Peñón de Vélez de la Gomera

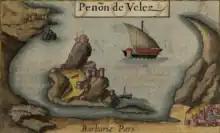
An illustrated inset showing from Jodocus Hondius's 1606 map of Fez and the Kingdom of Morocco.

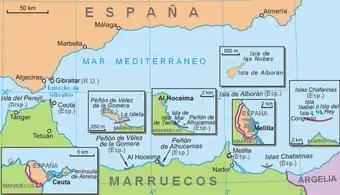
Current Spanish possessions in Northern Africa

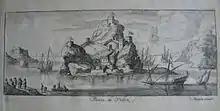
1692 engraving of the , by Lucas Vostermans of Antwerp

Portugal and Spain passed an agreement in 1496 in which they effectively established their zones of influence on the North African coast. As a result, Spain could occupy territory only east of . This restriction ended with the Iberian Union of Portugal and Spain in 1580 under Philip II after the 1578 Battle of Alcácer Quibir, when Spain started to take direct actions in Morocco, as in the occupation of Larache.